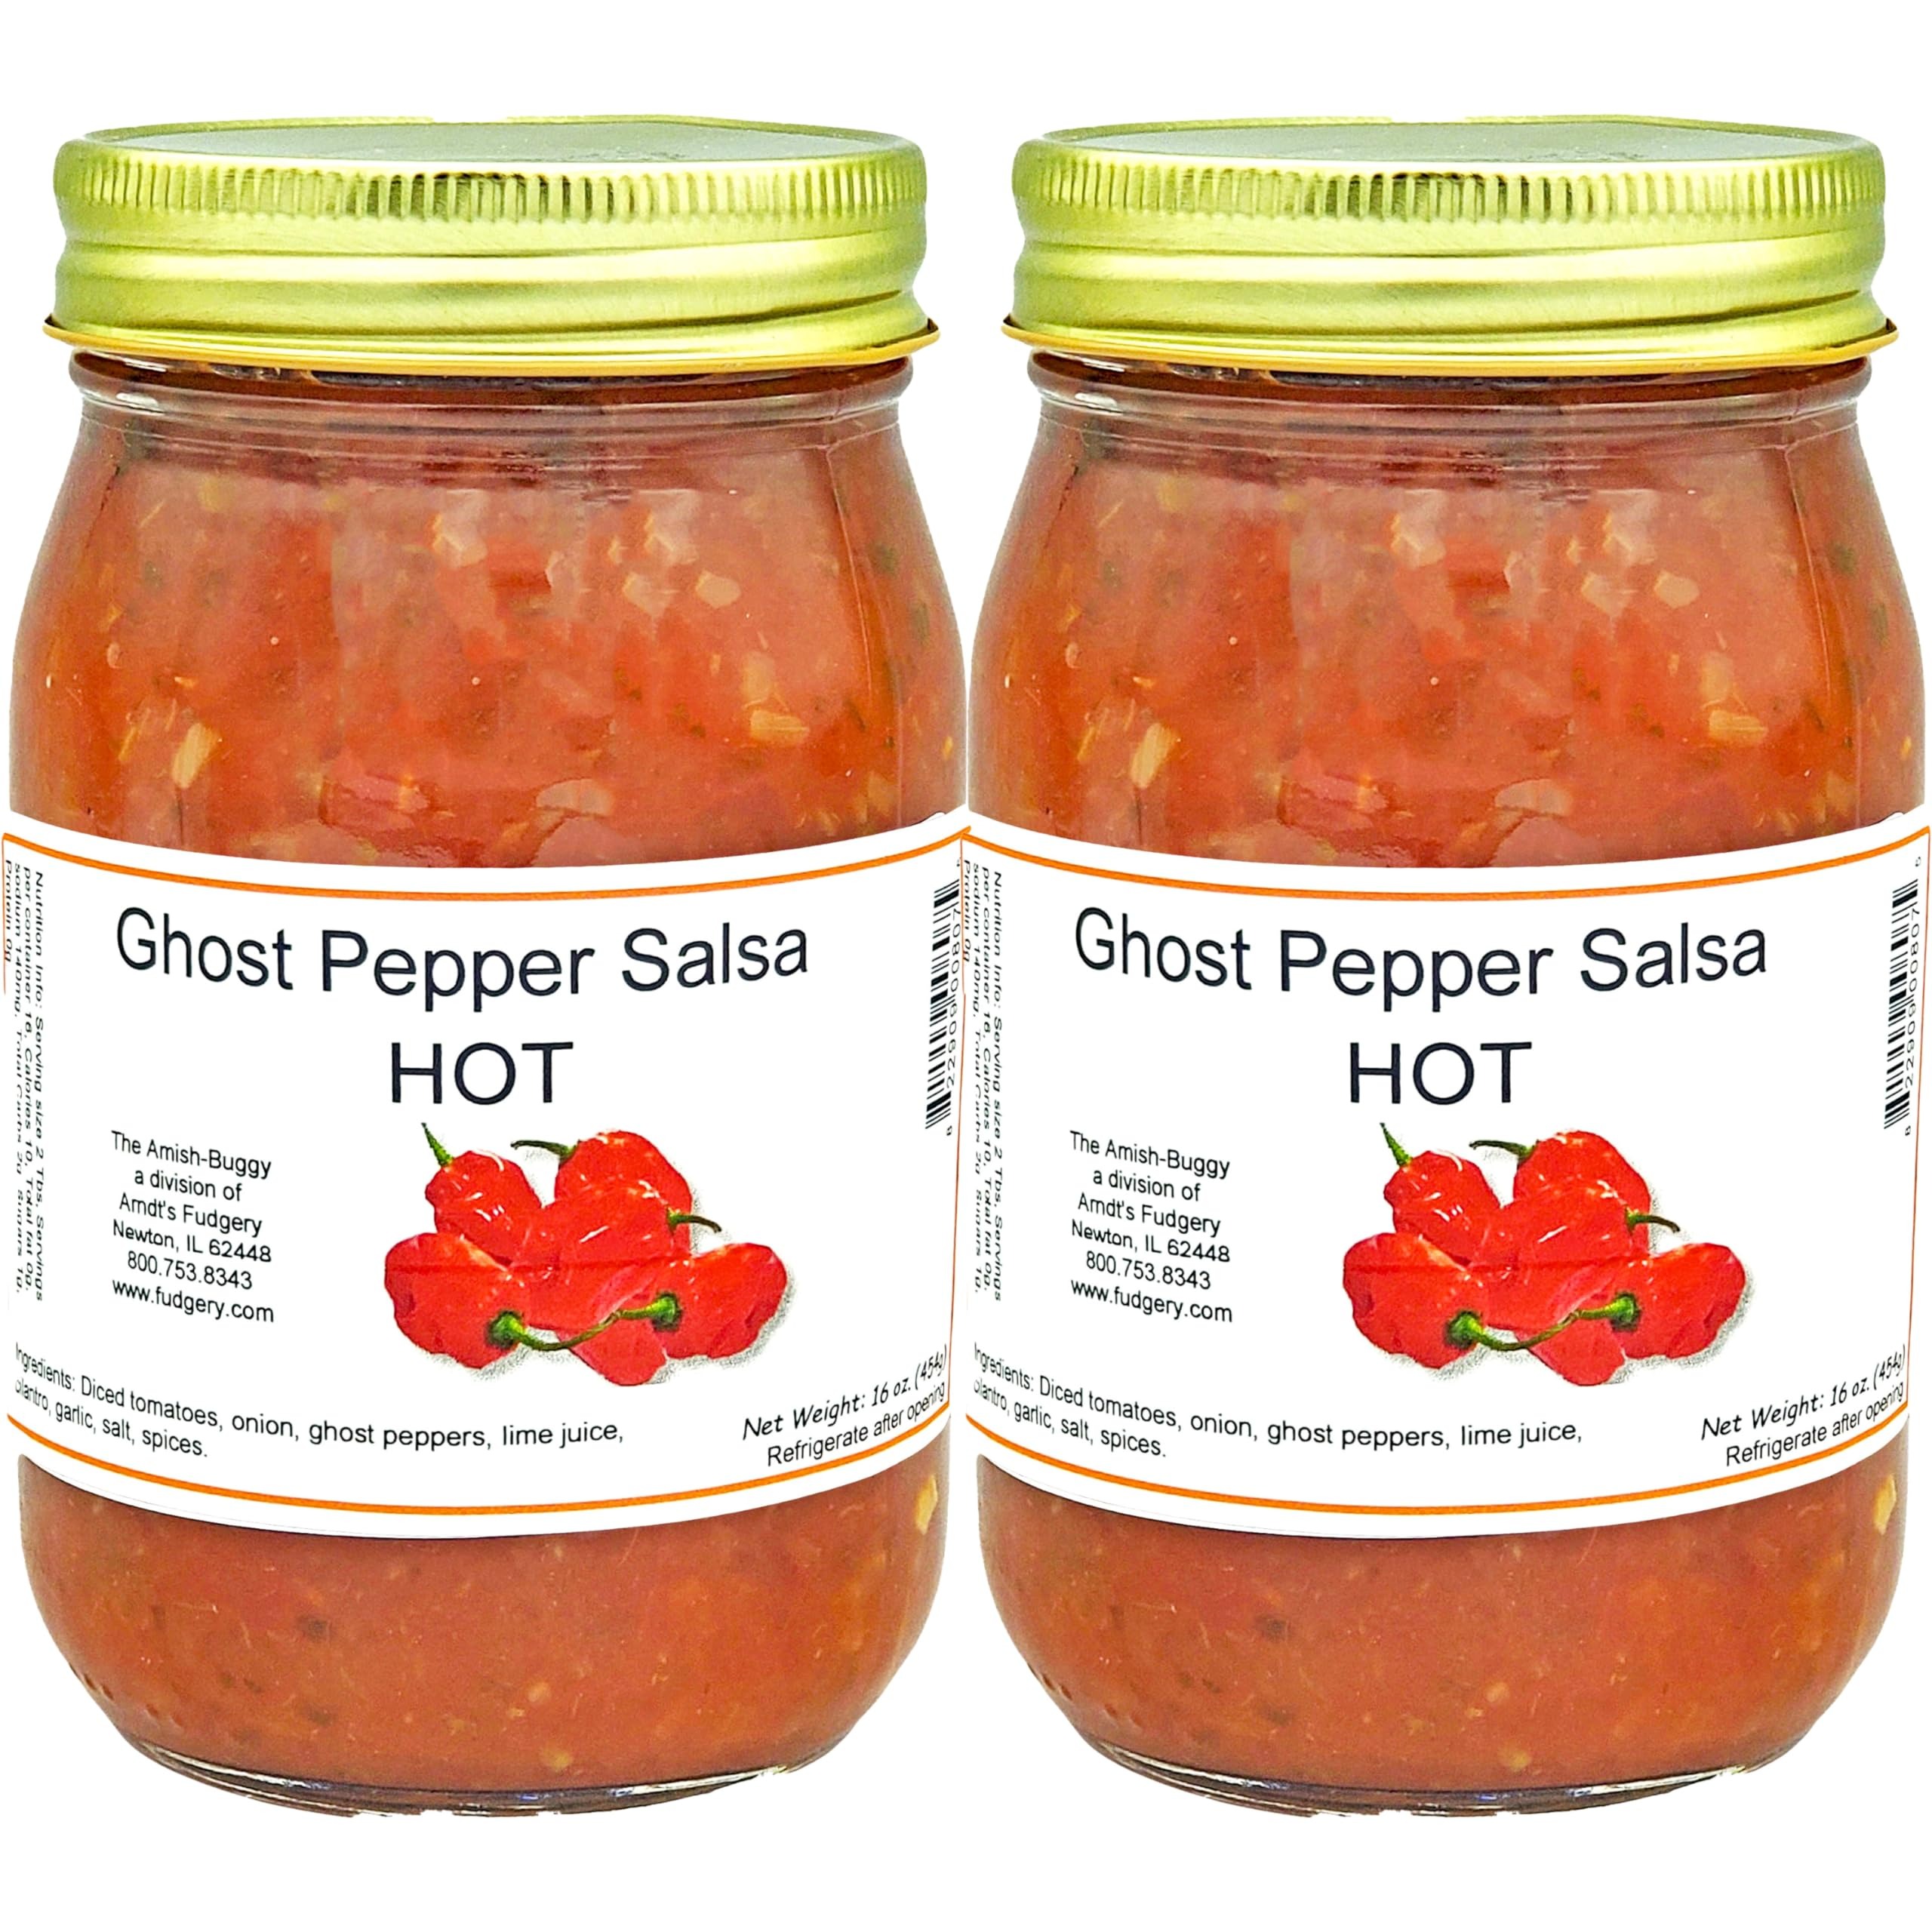
Item Name: Amish Salsa - 2-16 Oz Jars (Ghost Pepper Hot)
Bullet Point: Handmade in small batches using time-honored Amish recipes
Product Description: Delicious Amish Made Salsa - 20 Oz Jar - Using only all natural ingredients
Value: 2.0
Unit: Count

Price: 29.98